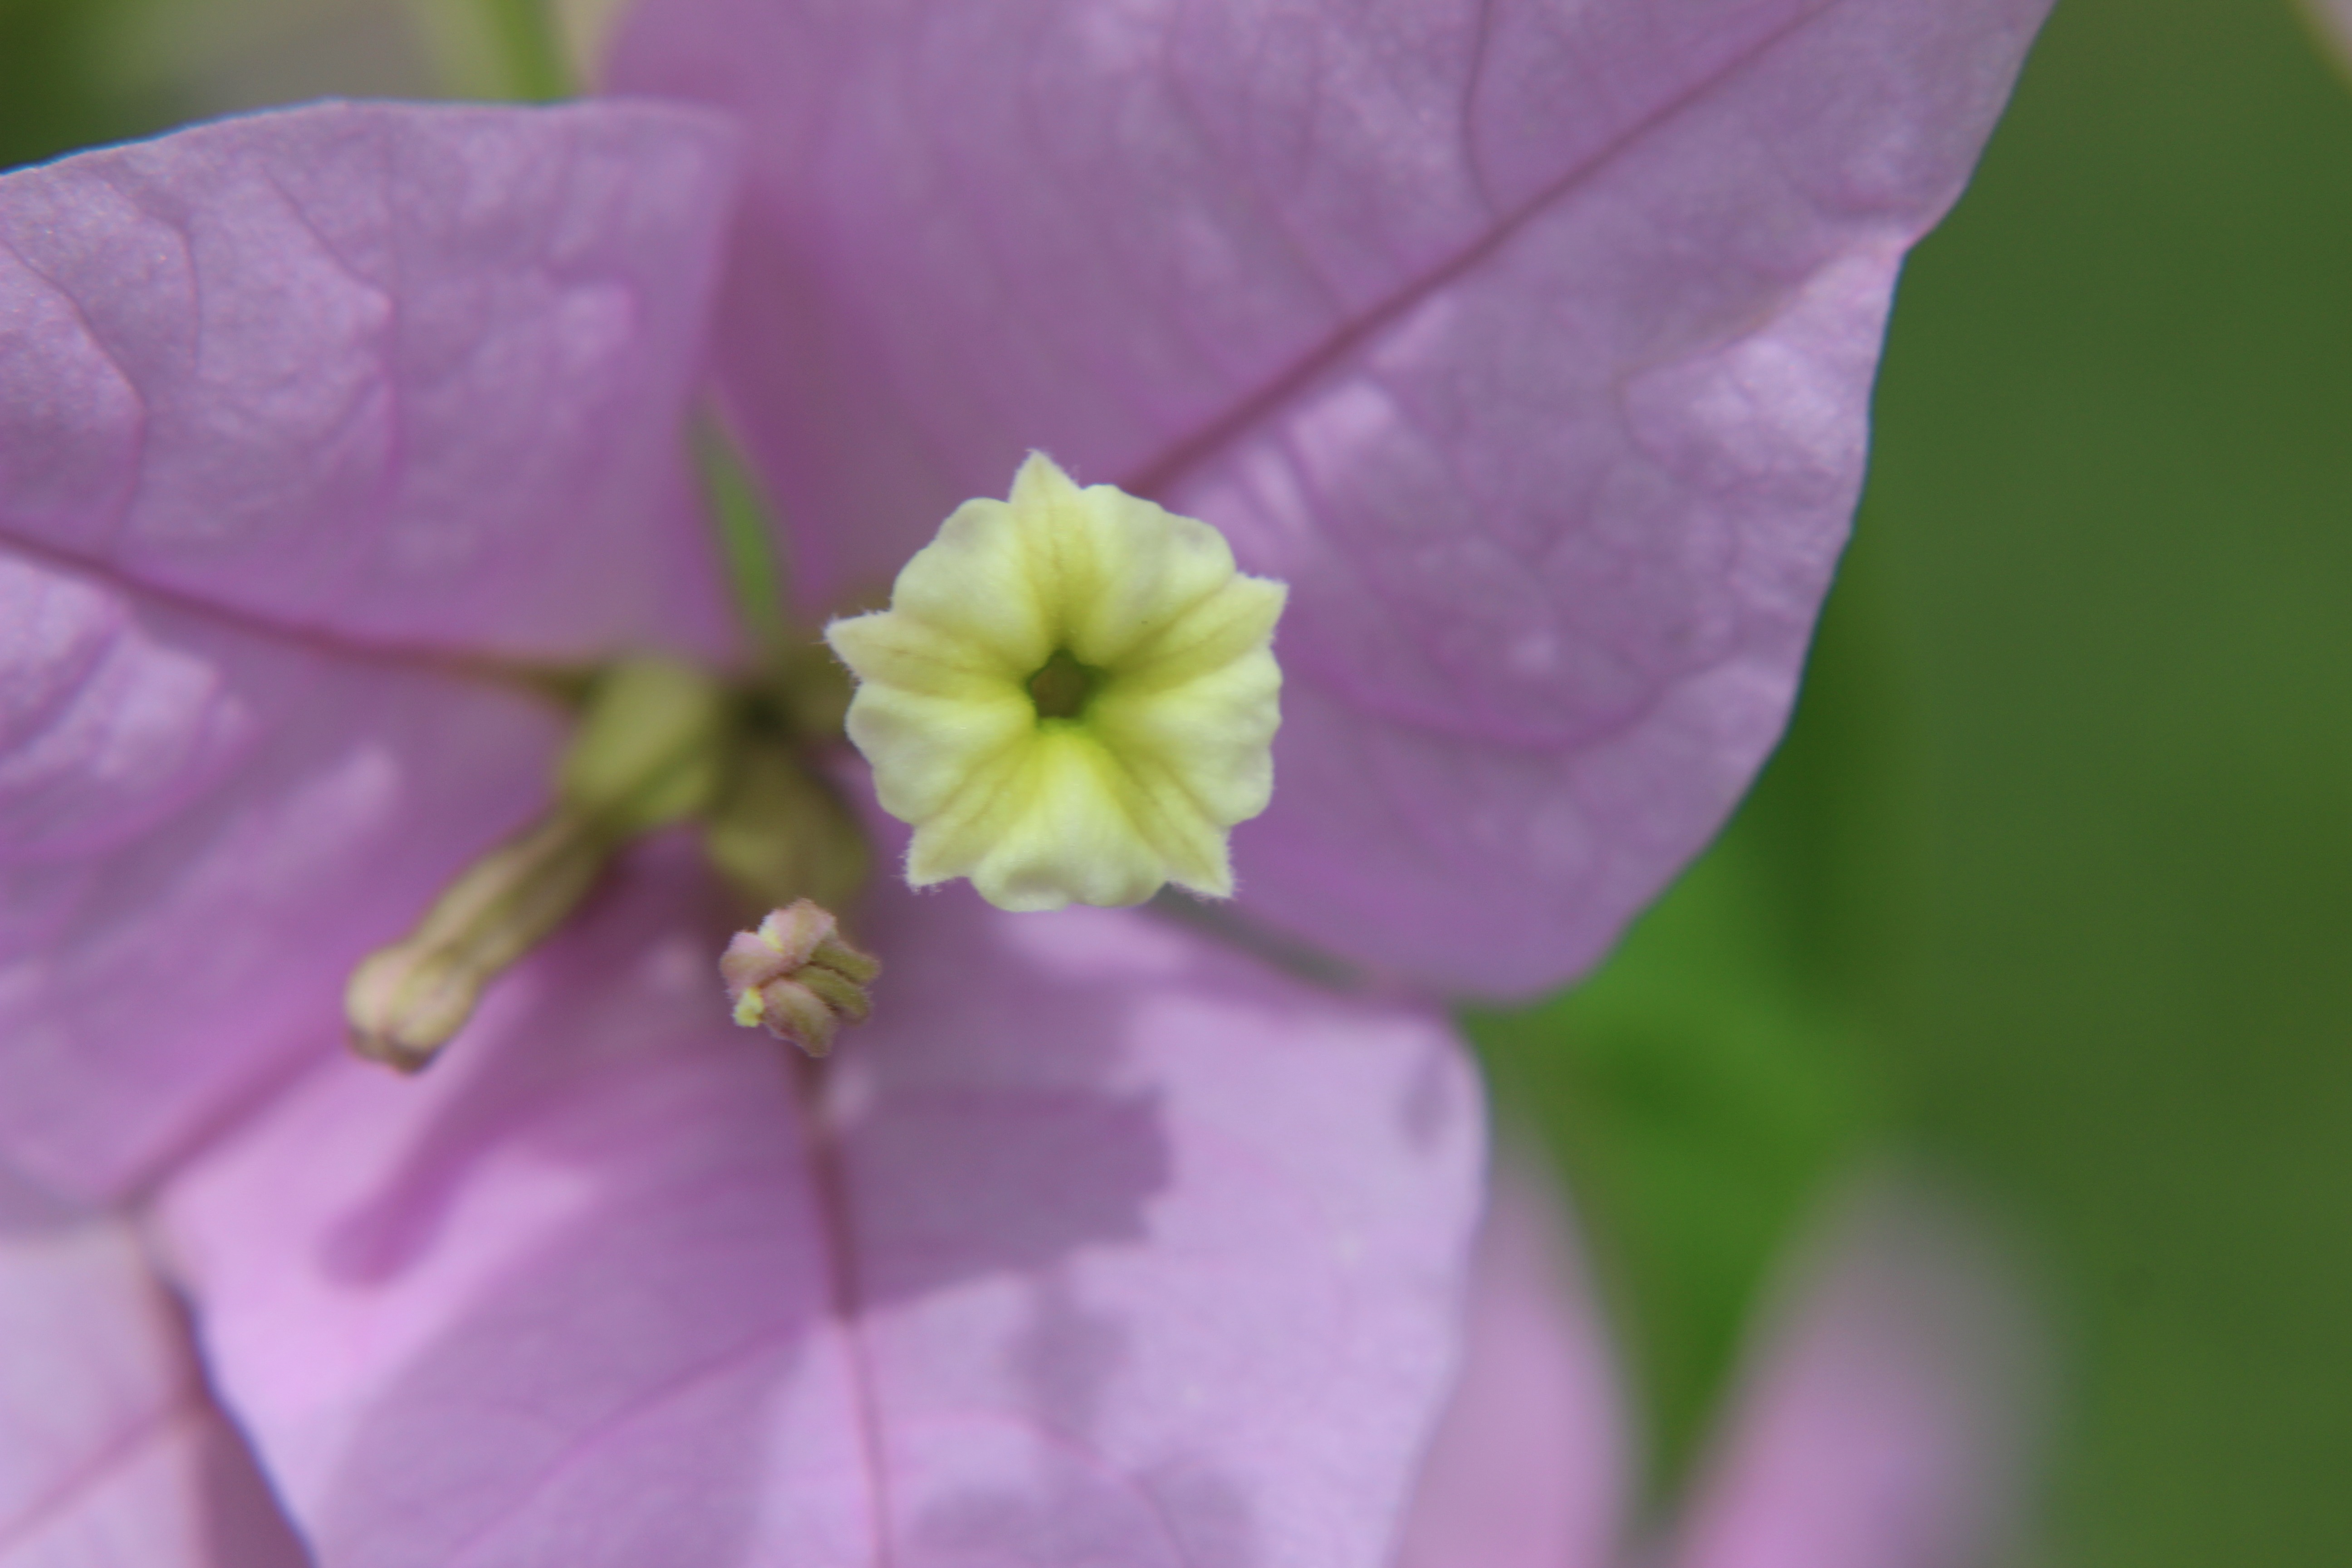
blossom, growth, plant, stem, flower, petal, bloom, pollen, fresh, pink, flora, ecology, wildflower, close up, earth, fragile, fragrance, macro photography, flowering plant, plant stem, land plant